Glen Huntly railway station

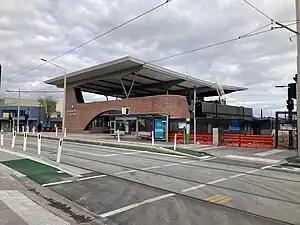
Station entrance and building from Glen Huntly Road and Route 67 tram stop, October 2023

Glen Huntly station is located in the suburb of Glen Huntly in Melbourne, Victoria, Australia. On the east side of the station is Station Place northbound of Glen Huntly Road and Royal Avenue southbound of Glen Huntly Road and Etna Street on the west side. The station is owned by VicTrack, a state government agency and is operated by Metro Trains Melbourne. The station is approximately or around 25 minute train ride to Flinders Street station.